Oaxaca en la historia y en el mito

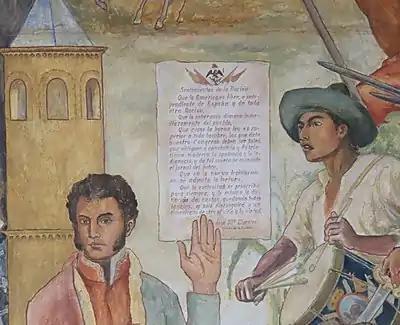
Vicente Guerrero with a proclamation abolishing slavery

Music was used by religious orders to convert indigenous people to Christianity. We see a friar, possibly the famous Baroque composer, Manuel de Sumaya, leading a choir. Between 1745 and 1755, Manuel de Sumaya (1680-1755) wrote and conducted music in the Cathedral of Oaxaca, formally known as The Cathedral of Our Lady of the Assumption. Juan Matías (ca.1618–ca.1667) was a Zapotec Musician who became maestro de capilla of the Oaxaca cathedral in 1655. He was the only indigenous musician to attain this post during colonial rule. These two musicians and others made Oaxaca one of the most notable musical centers in New Spain and the tradition continues today. The state of Oaxaca has one of many Mexican regional styles of music.